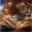
Label: tiger